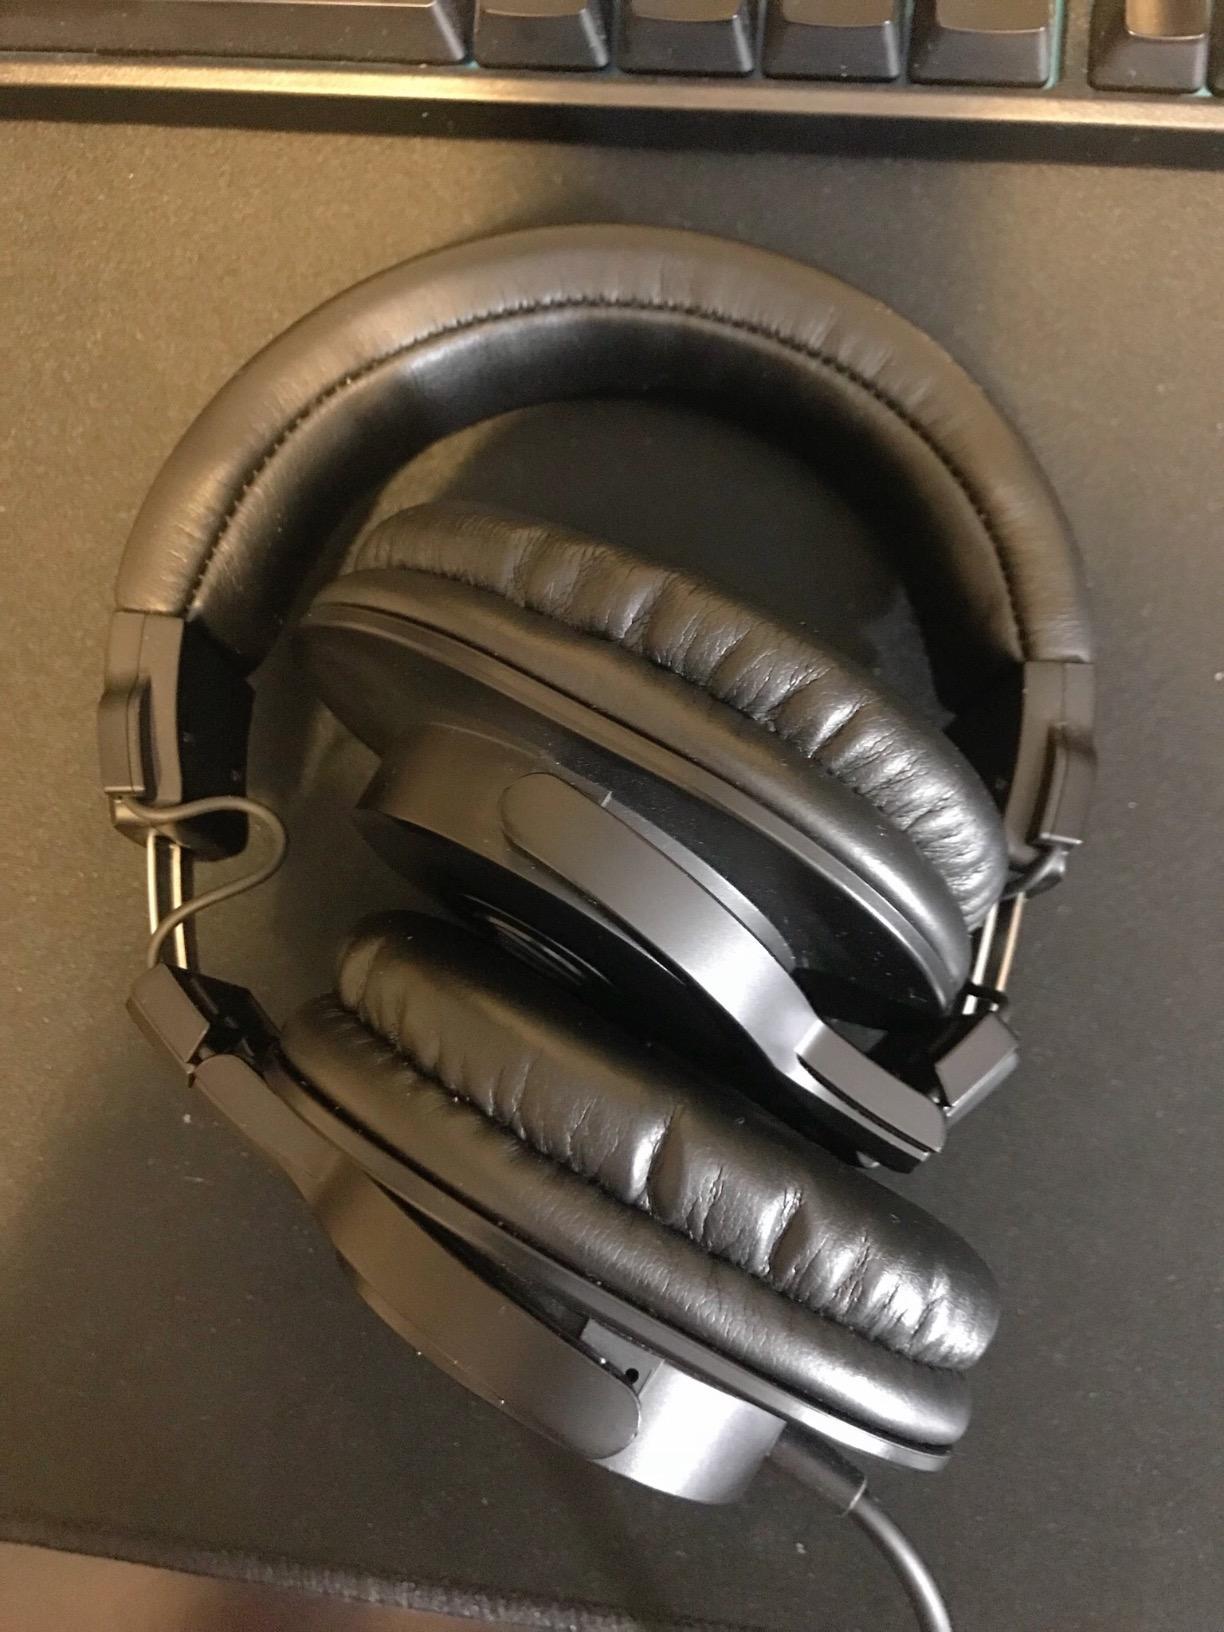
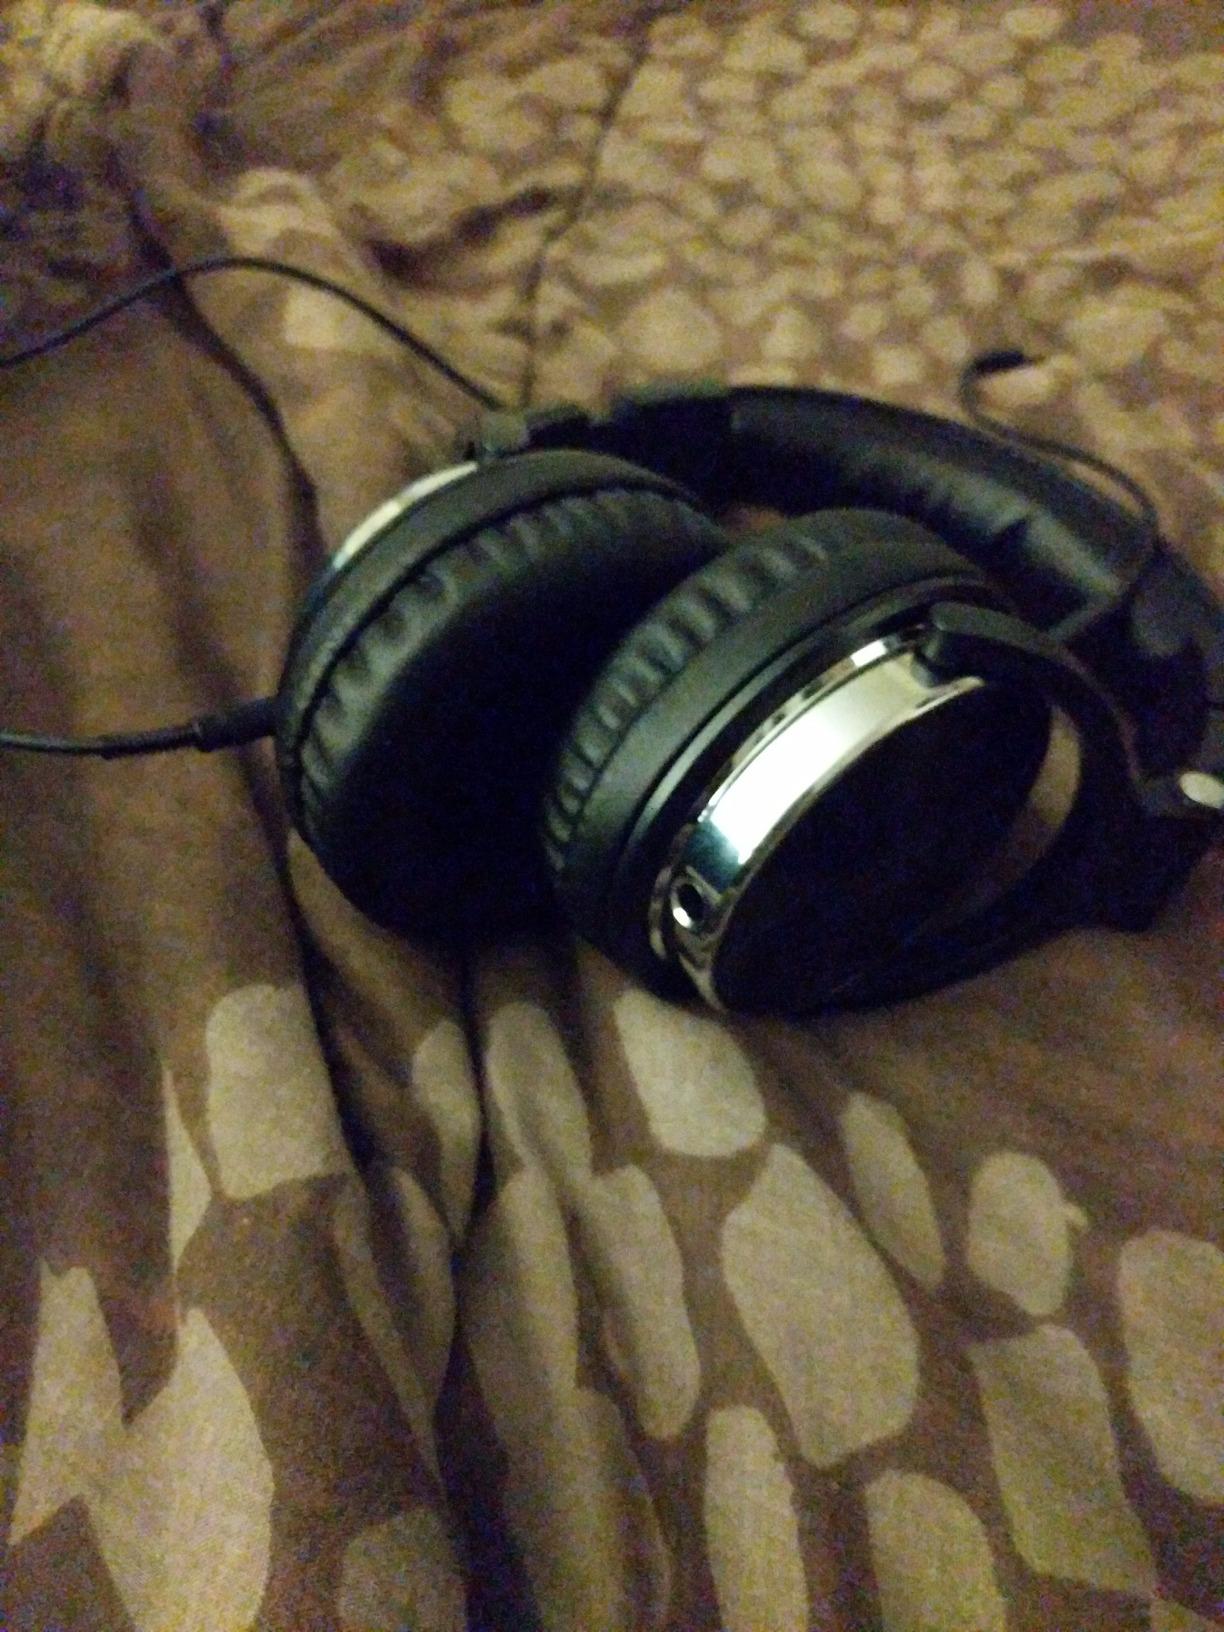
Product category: headphones
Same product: no